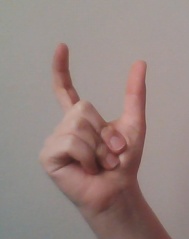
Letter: nun